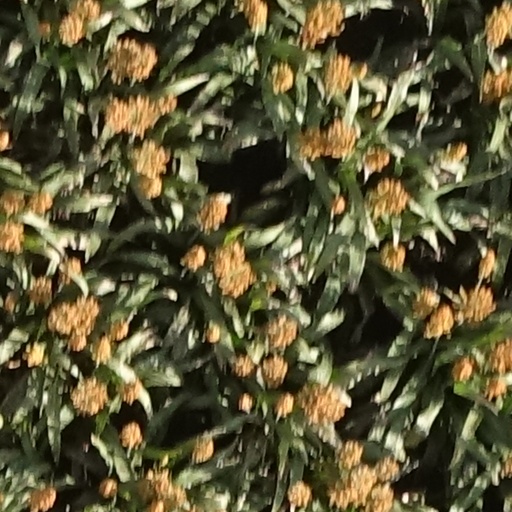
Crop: sorghum